Origins of baseball

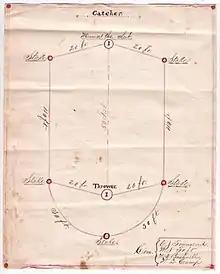
Playing field diagram from the “Rules and Regulations of the New Marlboro.’ Match Base Ball Co.”

By 1796, the rules of this English game were well enough established to earn a mention in the German Johann Christoph Friedrich GutsMuths' book on popular pastimes. In it he described "" ('Ball with safe places, or the English base-ball') as a contest between two teams in which "the batter has three attempts to hit the ball while at the home plate"; only one out was required to retire a side. Gutsmuth included a diagram of the field which was very similar to that of town ball. Notably, Gutsmuths is the earliest author to explicitly mention the use of a bat, although in this case it was a flat wooden paddle about 18 inches long, swung one-handed.